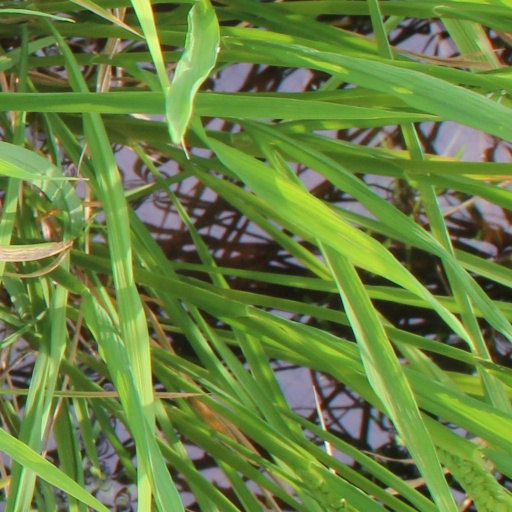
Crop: rice